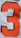
Number: 3